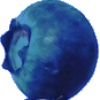
Label: Huckleberry 1